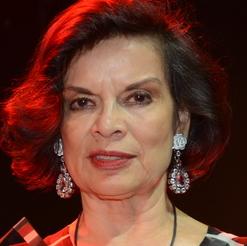
Age: 68